History of capoeira

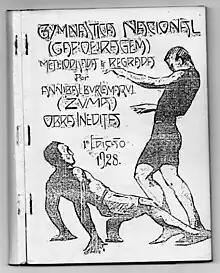
Mestre Zuma's book, "Gymnástica Nacional (capoeiragem)", 1928.

Standard punishment for imprisoned capoeiras were whipping (for slaves only) and forced labour in the dockyards.